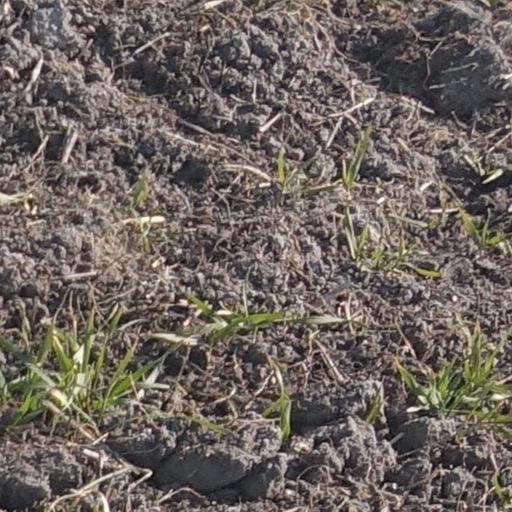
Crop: wheat